Holešovice

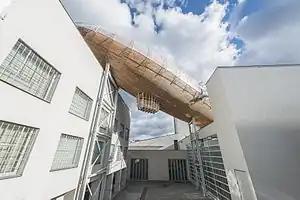
DOX Centre for Contemporary Art

The DOX Centre for Contemporary Art is a multifunctional space focused on the presentation of contemporary art, architecture and design. It was created by the reconstruction of a former factory and was opened in 2008. The reconstruction of the old factory into a multifunctional space is the work of architect . In 2008, the DOX Centre for Contemporary Art was nominated for the European Union Prize for Contemporary Architecture It is most known for its large rooftop sculpture/event center, , created by Martin Rajniš in 2016. The wood and steel body of the airship itself, which visitors can walk through, connects two roof terraces that have different heights.